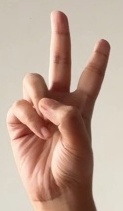
ASL sign: V